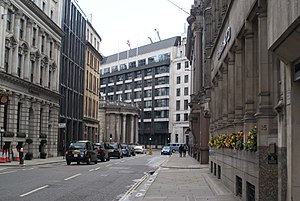
Moorgate
Moorgate i London
Moorgate er en gade i City of London. Den strækker sig nordover fra Bank of England til grænsen til Islington, og udgør første del af hovedvejen A501 ud af London. Gaden blev anlagt ved midten af 1800-tallet.